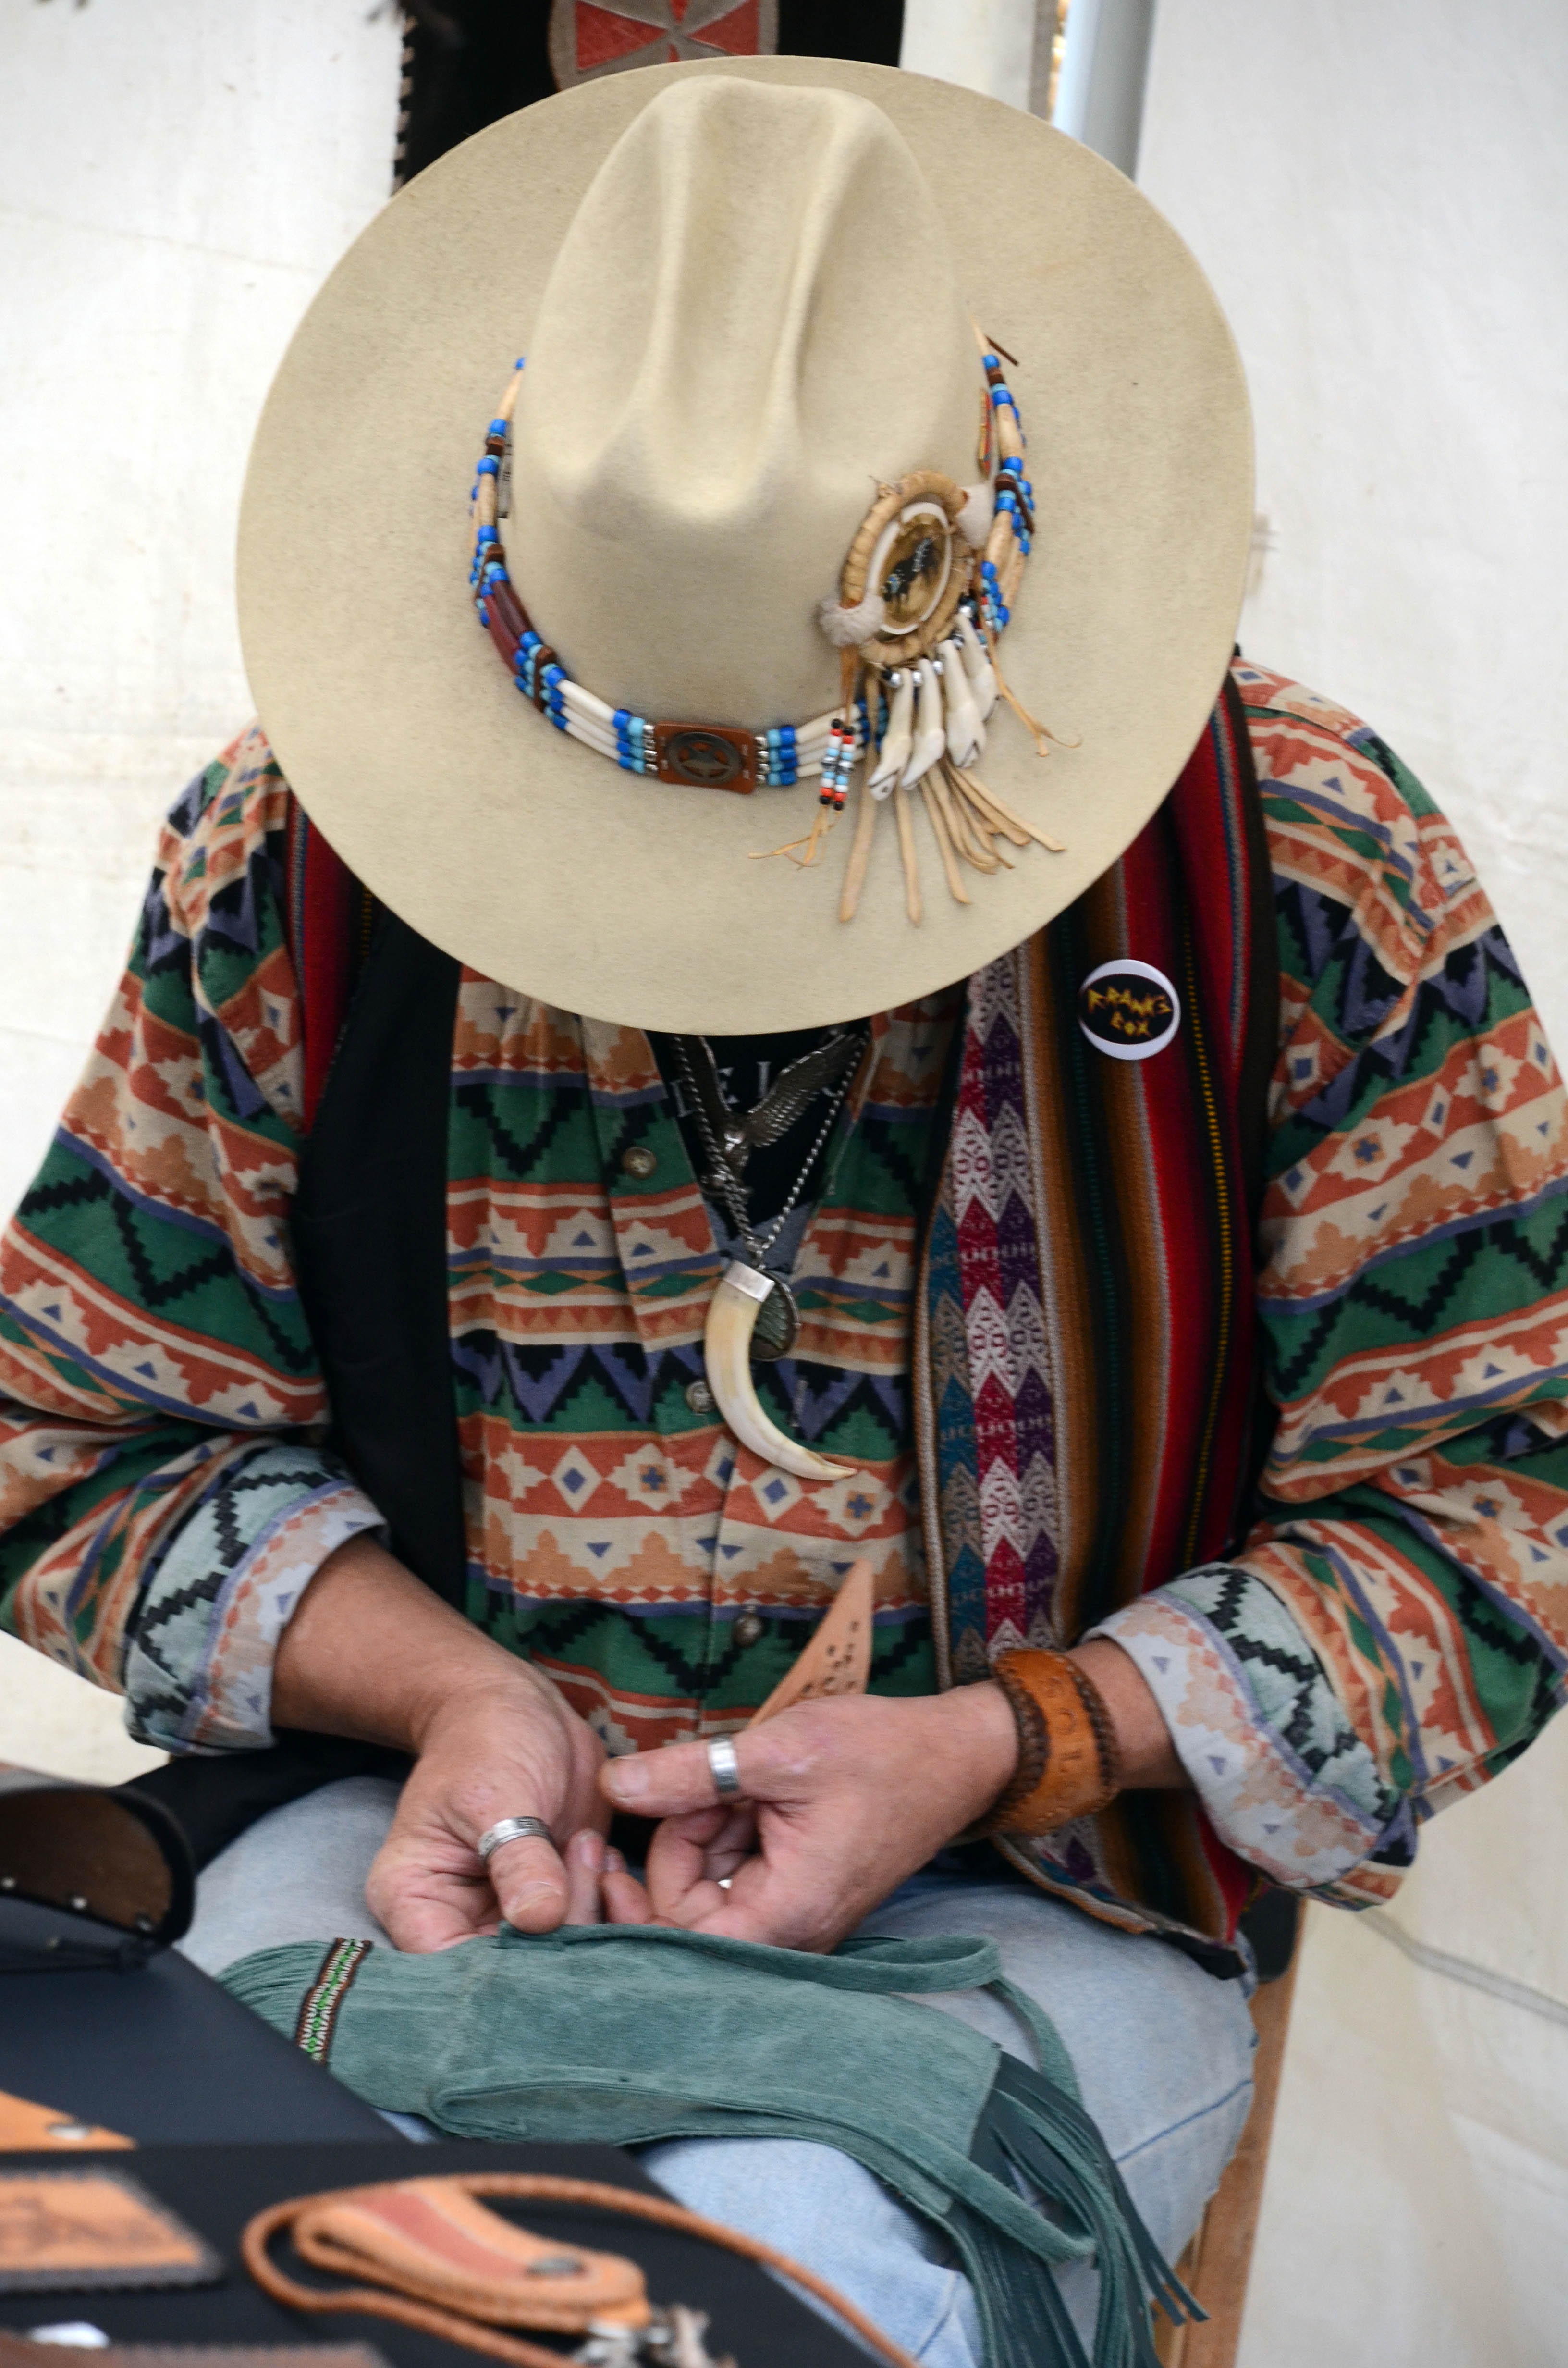
person, clothing, west, art, cowboy, craftsman, costume, indian